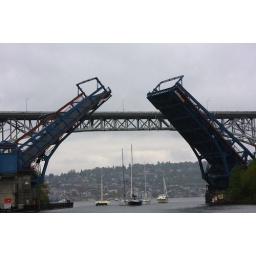
Sailboats heading toward the Ballard Locks begin to pass under the Fremont bridge along the Seattle ship canal